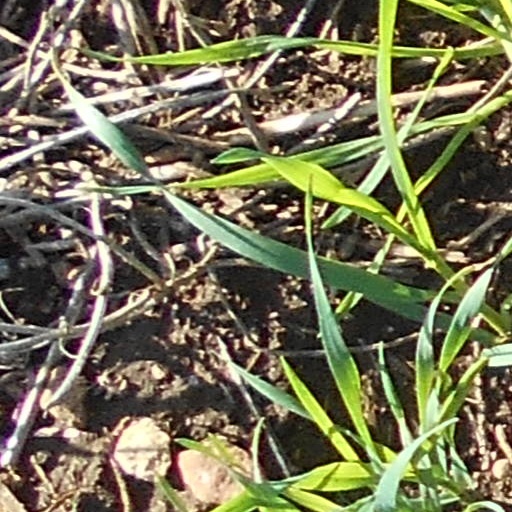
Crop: wheat